Katarzyna Niewiadoma

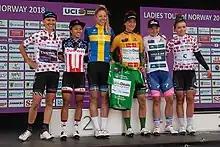
Niewiadoma (far left) won the mountains classification at the Ladies Tour of Norway

During the summer months, Niewiadoma recorded finishes of seventh overall at the Giro Rosa, sixth at La Course by Le Tour de France, and fifth overall at the Ladies Tour of Norway, also winning the mountains classification in Norway. Niewiadoma's last warm-up race prior to the UCI Road World Championships was the Tour Cycliste Féminin International de l'Ardèche; she won the fifth stage which finished with a summit finish at Mont Lozère, before finishing second to Ruth Winder in Montboucher-sur-Jabron the following day, while gaining 46 seconds on race leader Margarita Victoria García. Taking a 41-second lead into the final stage, Niewiadoma gained further time on García, ultimately finishing 1 minute, 28 seconds clear in the general classification and she also won the mountains classification. In the World Championships, Niewiadoma finished more than seven minutes down on race winner Van der Breggen, in twelfth place.